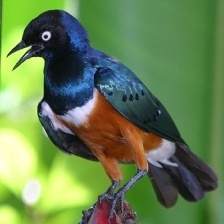
Species: SUPERB STARLING
Scientific name: LAMPROTORNIS SUPERBUS